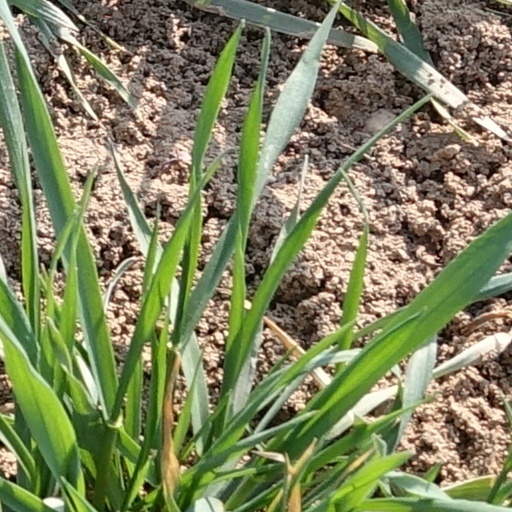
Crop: wheat